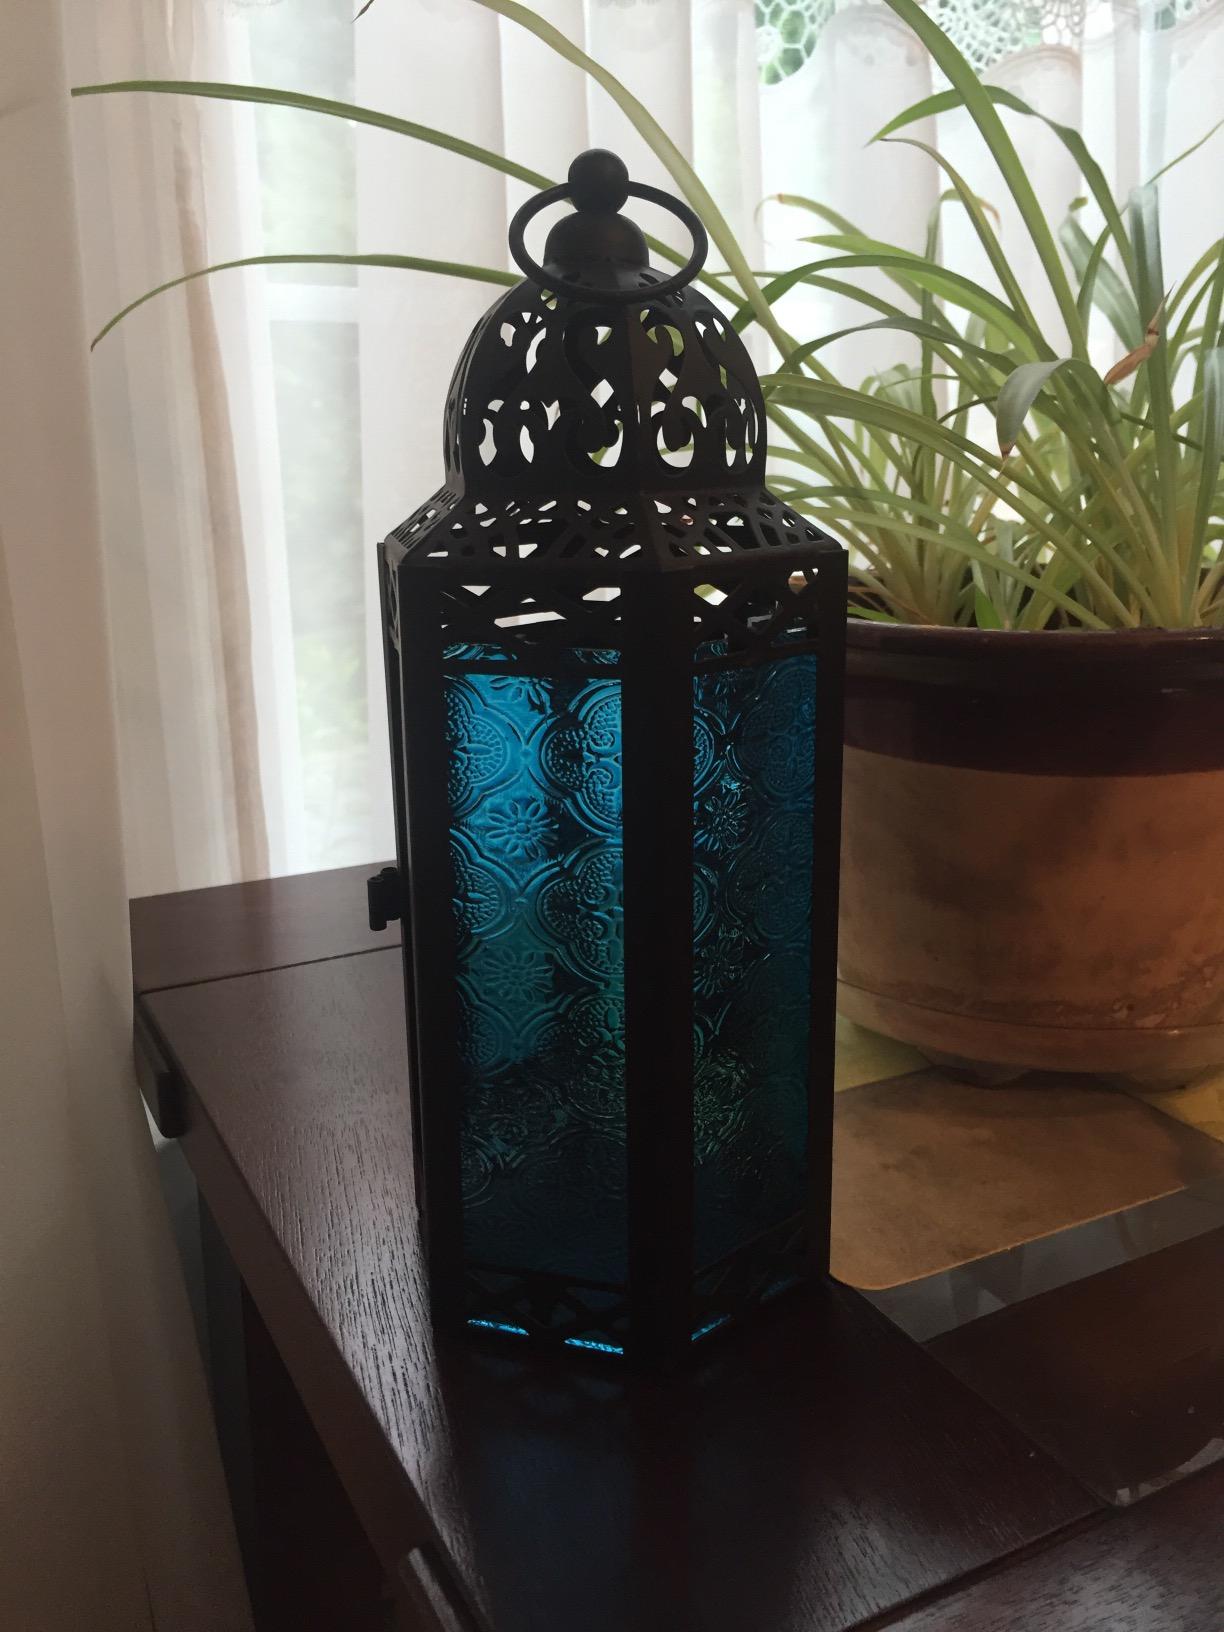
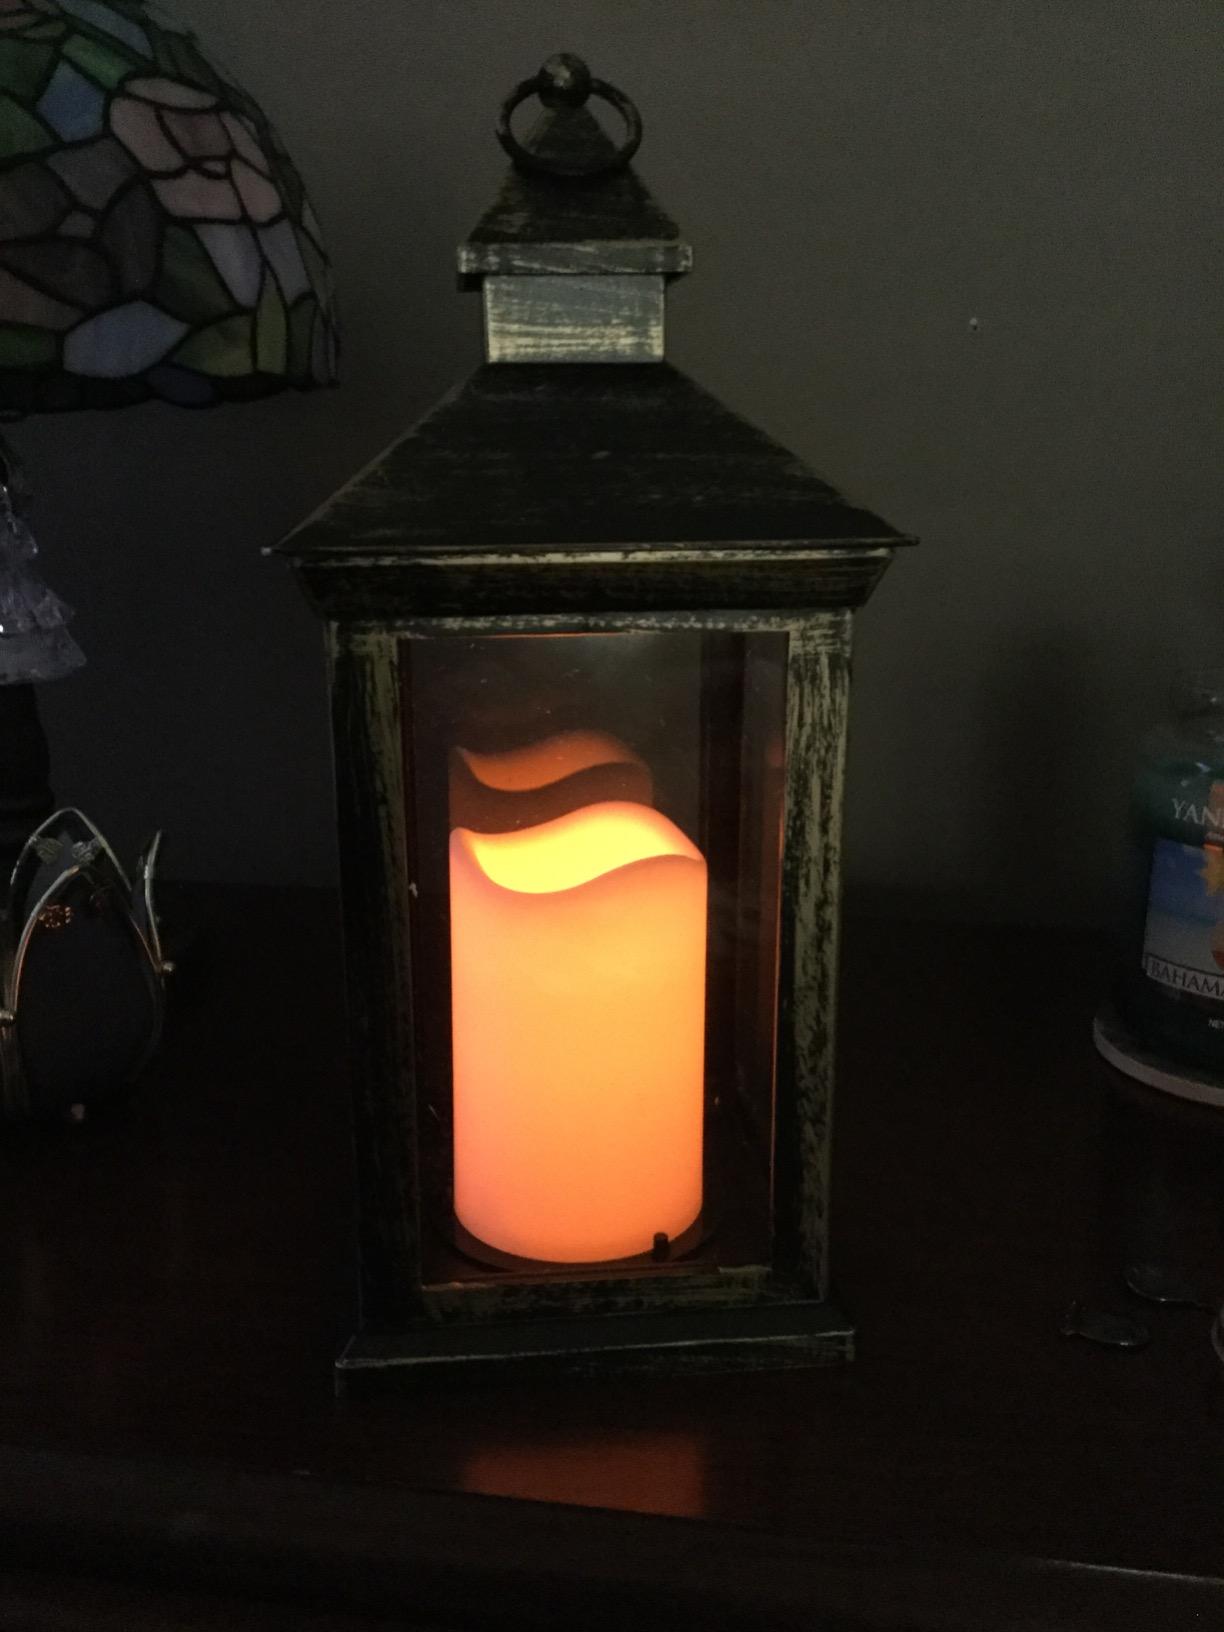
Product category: lantern
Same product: no